Charlotte Broman Mølbæk

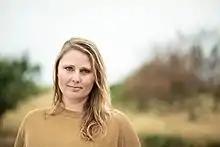
Charlotte Broman Mølbæk, 2020

Charlotte Broman Mølbæk (born 29 November 1977) is a Danish politician who is a member of the Folketing for the Socialist People's Party. She was elected into parliament at the 2019 Danish general election.